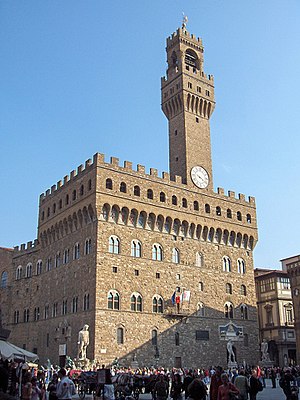
Palazzo Vecchio
Palazzo Vecchio ligger ud til Piazza della Signoria.
Palazzo Vecchio er et rådhus i Firenze, Italien, der stammer fra 1200-tallet. Bygningen ligger ud til Piazza della Signoriamed en kopi af Michelangelos David-statue, samt et galleri med statuer i den tilstødende Loggia dei Lanzi.